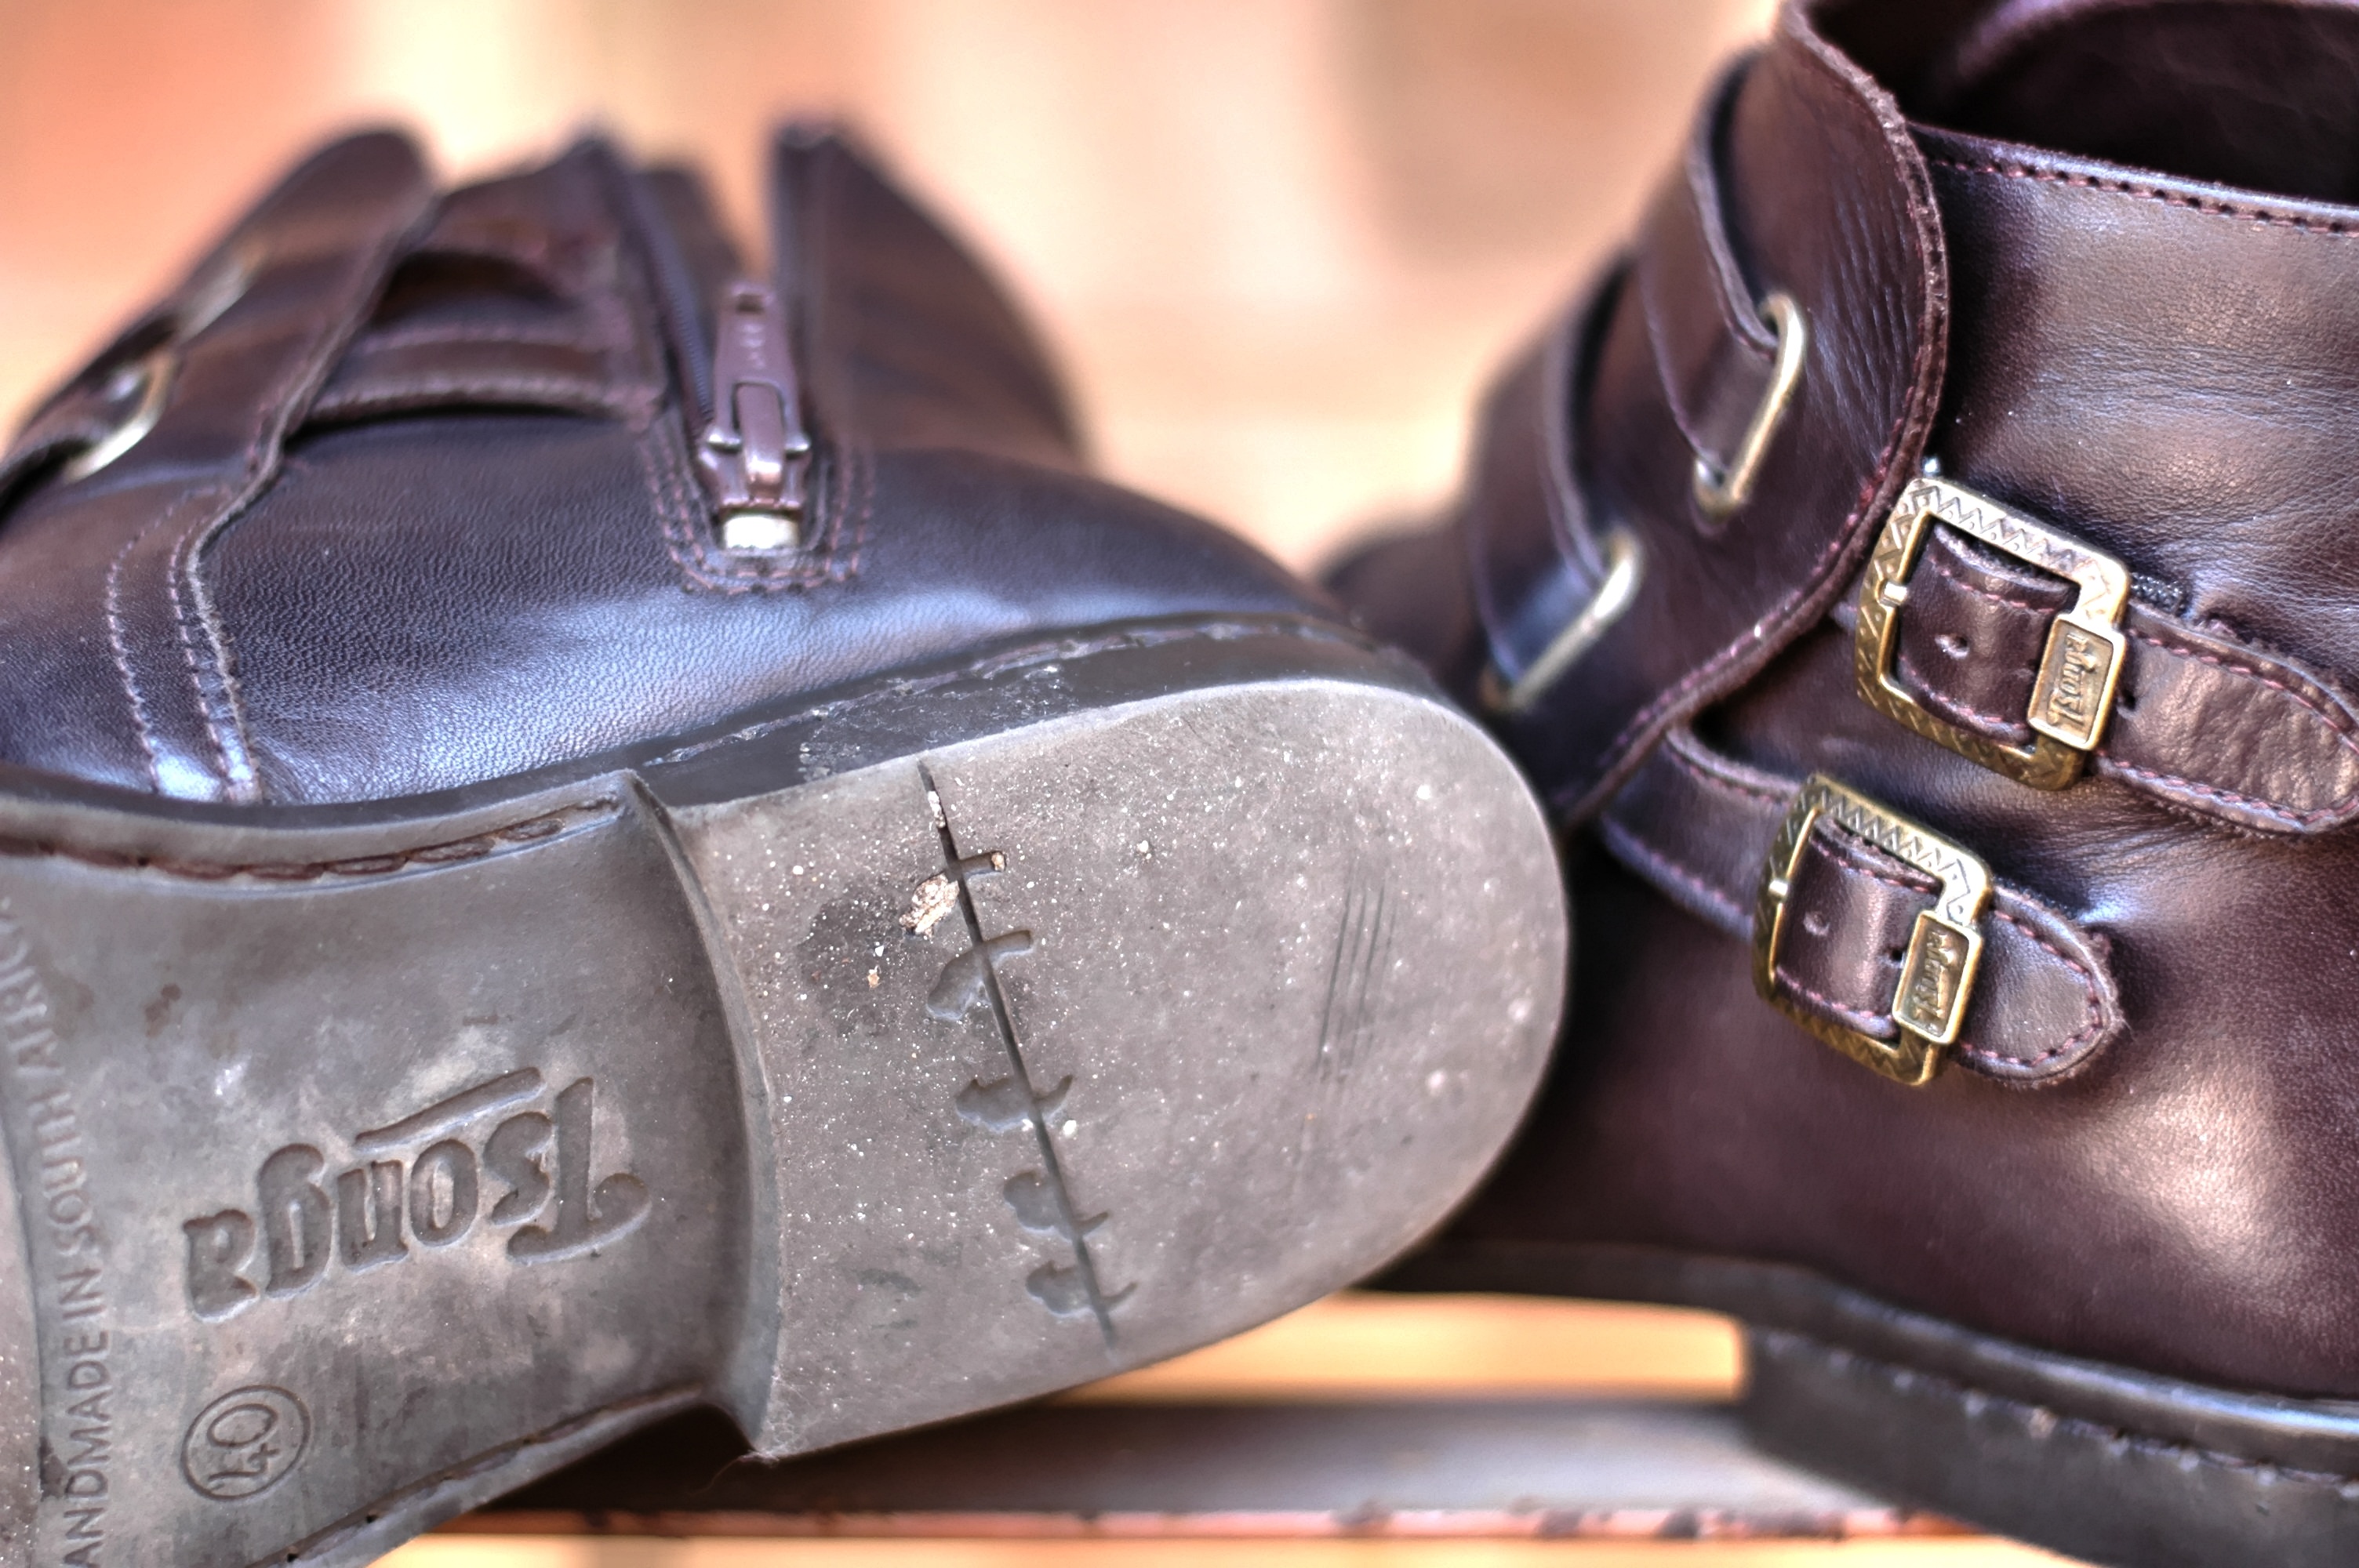
shoe, mountain, leather, boot, material, product, textile, sneakers, footwear, hand made, leather boots, outdoor shoe